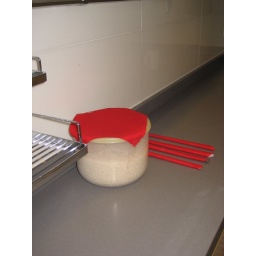
Bring some rice and chopsticks, wrapped in red painted paper